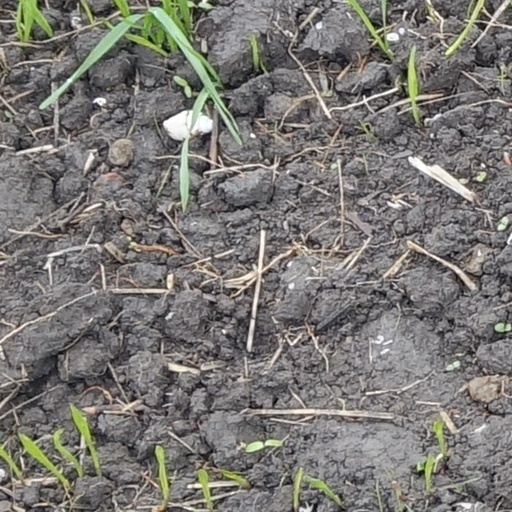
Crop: wheat